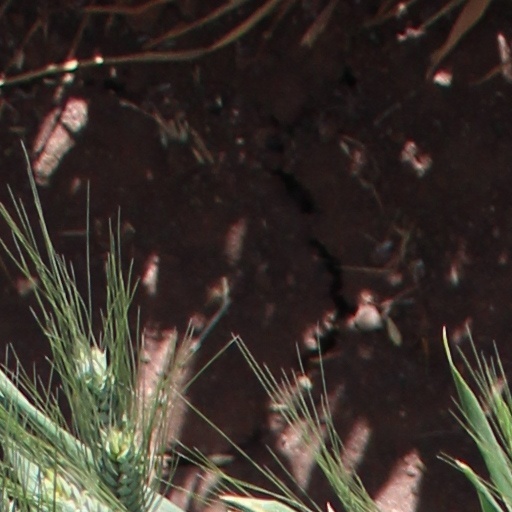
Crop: wheat